Hit-Girl

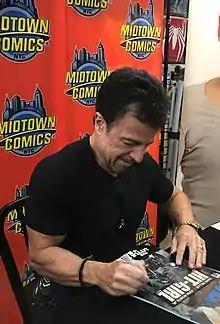
Artist John Romita Jr. signing a copy of the series at Midtown Comics in Manhattan

In "Hit-Girl", following the events of "The Dave Lizewski Years", Mindy travels worldwide hunting down criminals, appearing in "Hit-Girl In Colombia", "Canada", "Rome", "Hollywood", "Hong Kong", and "India".